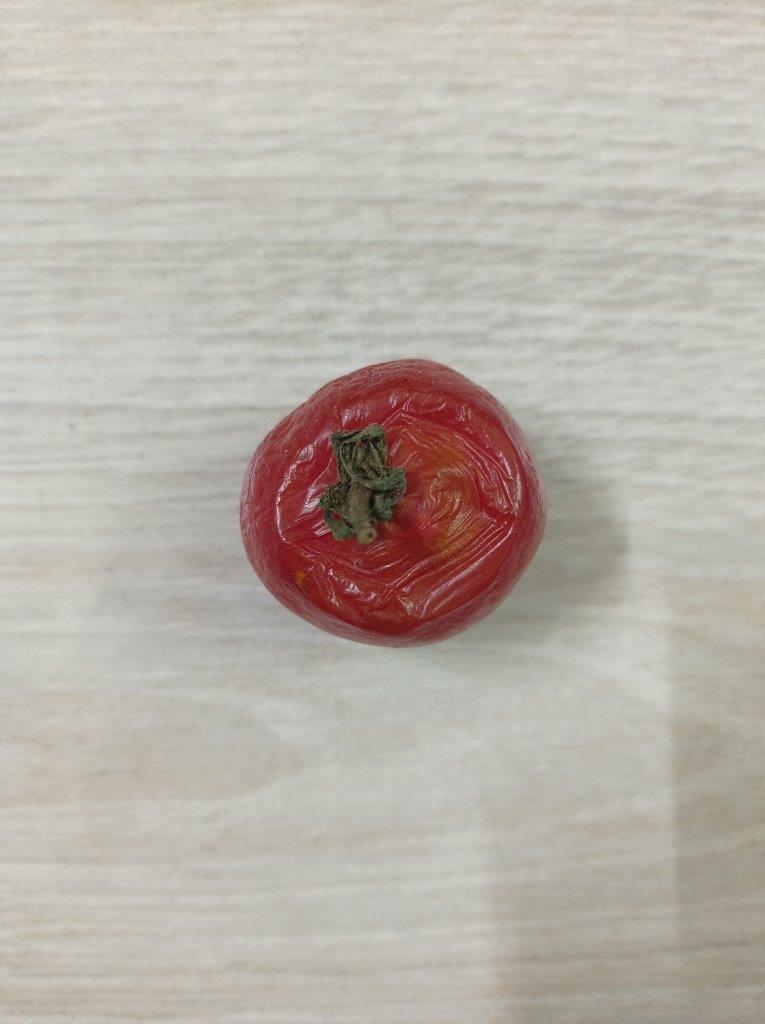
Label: Rotten